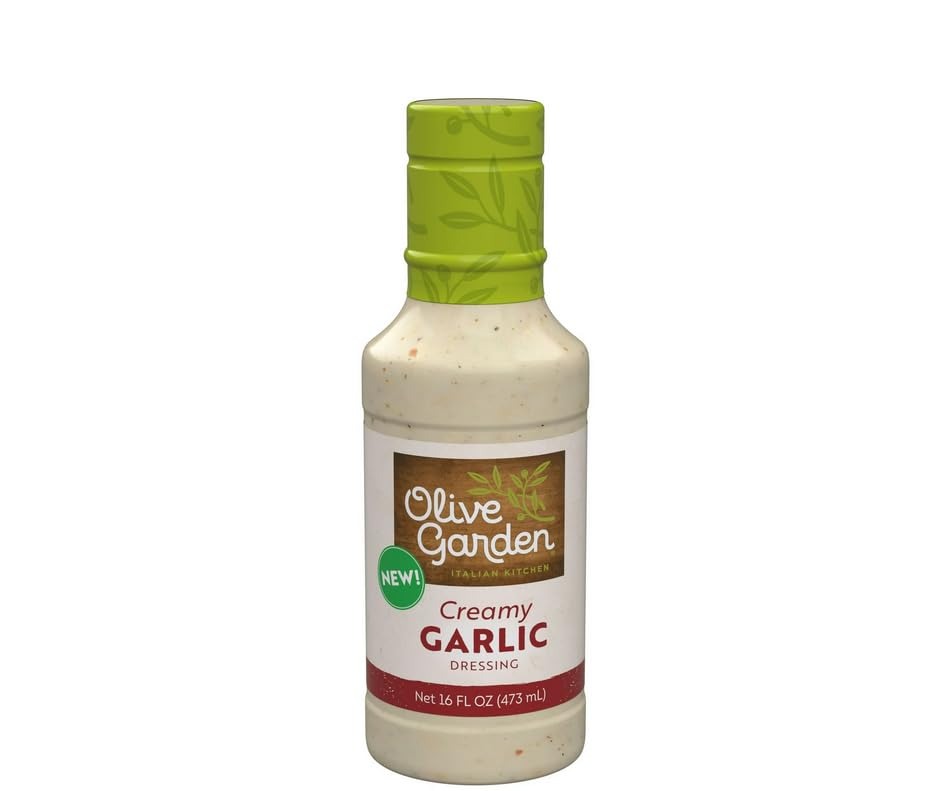
Item Name: Olive Garden Creamy Garlic Dressing, 16 FL OZ, Italian Kitchen
Bullet Point 1: AUTHENTIC FLAVOR: Restaurant-inspired creamy garlic dressing that brings the classic Italian taste to your home kitchen
Bullet Point 2: SERVING SIZE: Contains 16 servings per bottle with 2 tablespoons (30g) per serving for precise portion control
Bullet Point 3: NUTRITIONAL INFO: 140 calories per serving with 14g total fat and only 2g total carbohydrates
Bullet Point 4: VERSATILE USE: Perfect as a salad dressing, dipping sauce, or flavor enhancer for various dishes
Bullet Point 5: CONVENIENT PACKAGING: 16 fluid ounce bottle with easy-pour design and resealable cap for freshness
Product Description: Bring the authentic taste of Olive Garden to your kitchen with this Creamy Garlic Dressing. This rich and indulgent dressing features a perfect blend of roasted garlic, herbs, and spices that creates a flavorful Italian experience in every bite. The creamy texture makes it an ideal companion for fresh salads, and its versatility extends beyond just greens - use it as a delicious dip or sandwich spread. Each 16 fl. oz bottle contains approximately 16 servings, with each 2-tablespoon serving delivering the perfect amount of garlic-infused flavor. The convenient bottle design makes it easy to pour and store. With 140 calories per serving, this dressing adds a satisfying touch to your meals while maintaining a moderate calorie count. Whether you're tossing a quick weekday salad or preparing a special dinner, this dressing helps you create restaurant-quality dishes in the comfort of your home.
Value: 16.0
Unit: Fl Oz

Price: 3.98